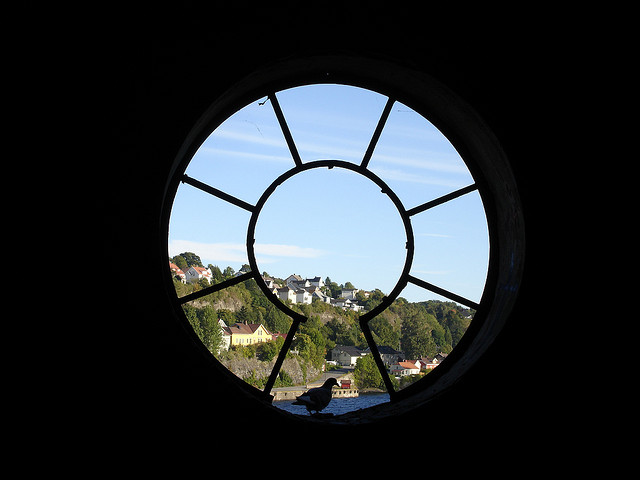
user: Given an image and a question. Answer the question in a short answer. Question: What type of animal is on this windowsill? Short Answer:
assistant: bird